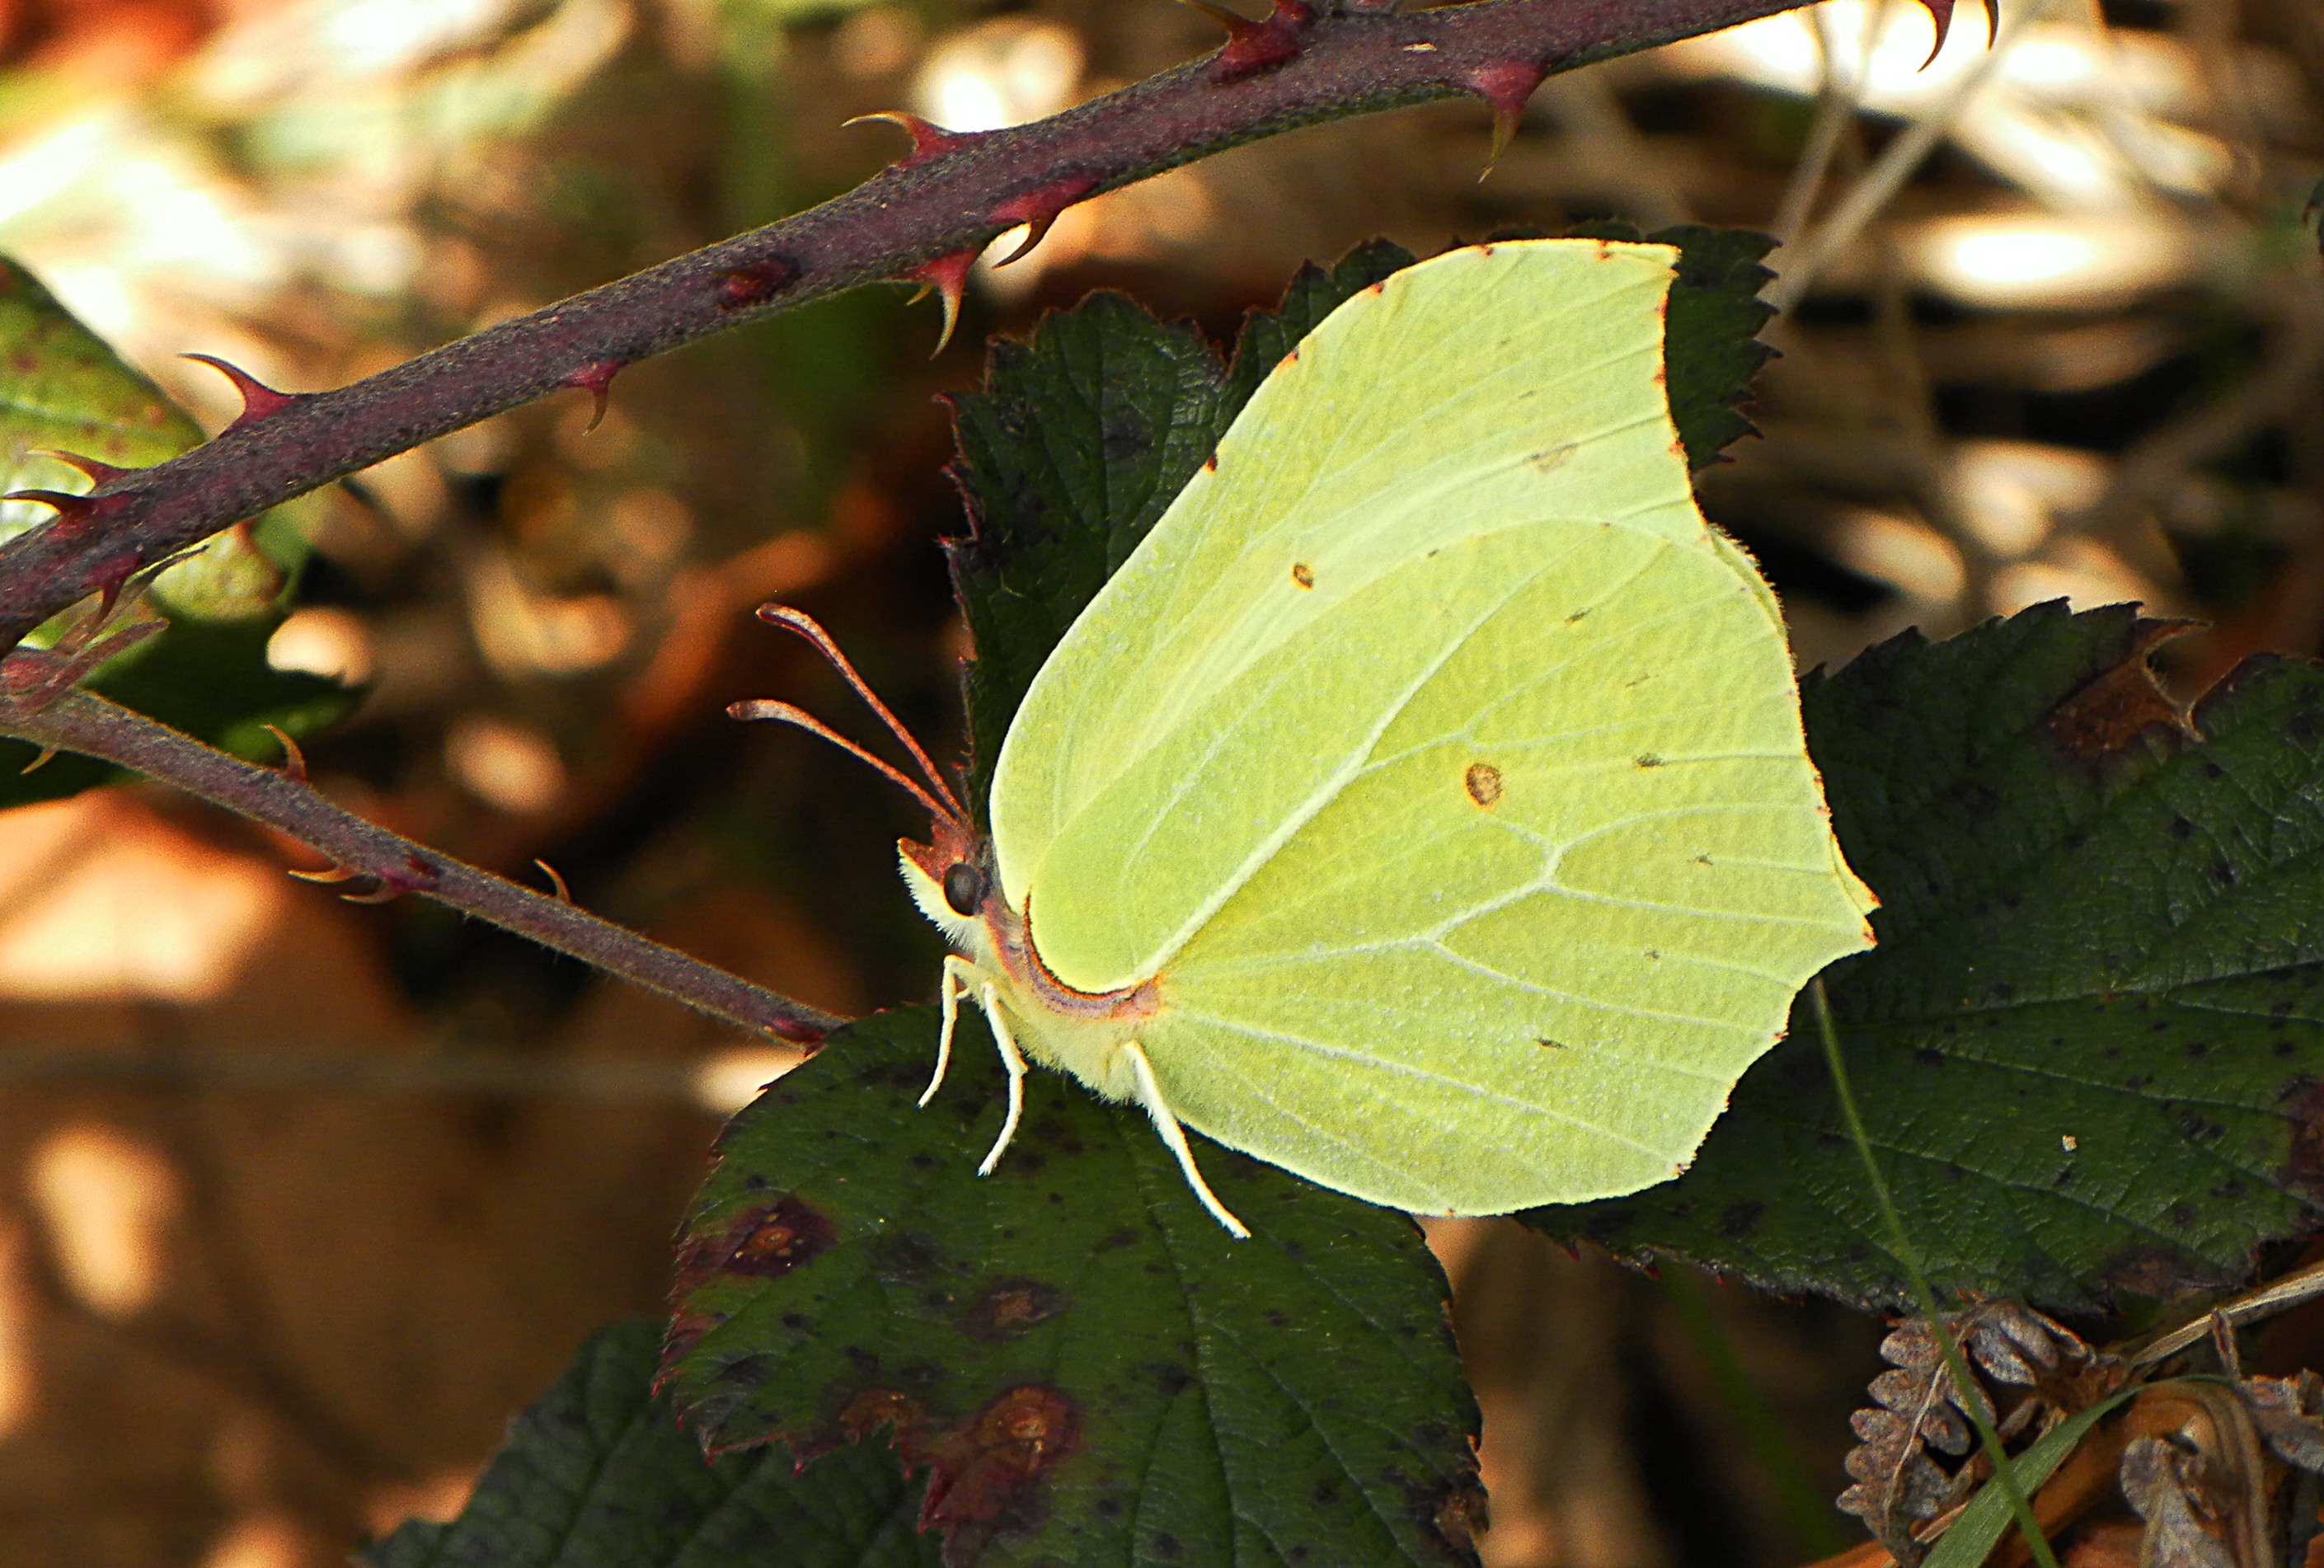
tree, nature, branch, plant, leaf, flower, green, produce, insect, autumn, botany, butterfly, flora, fauna, invertebrate, close up, animals, naturaleza, ggl1, xovesphoto, animales, gphoto, riobarbeira, macro photography, flowering plant, plant stem, moths and butterflies